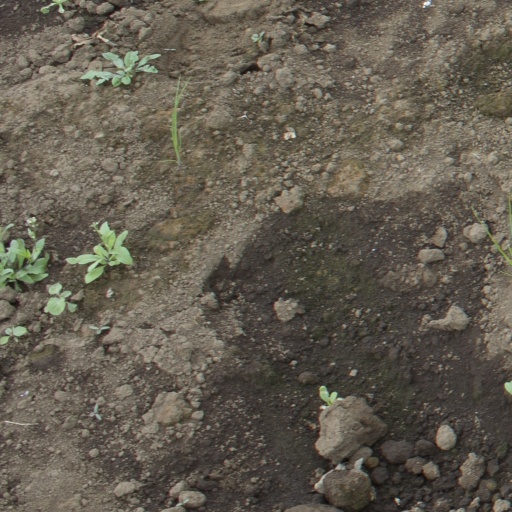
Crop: soybean